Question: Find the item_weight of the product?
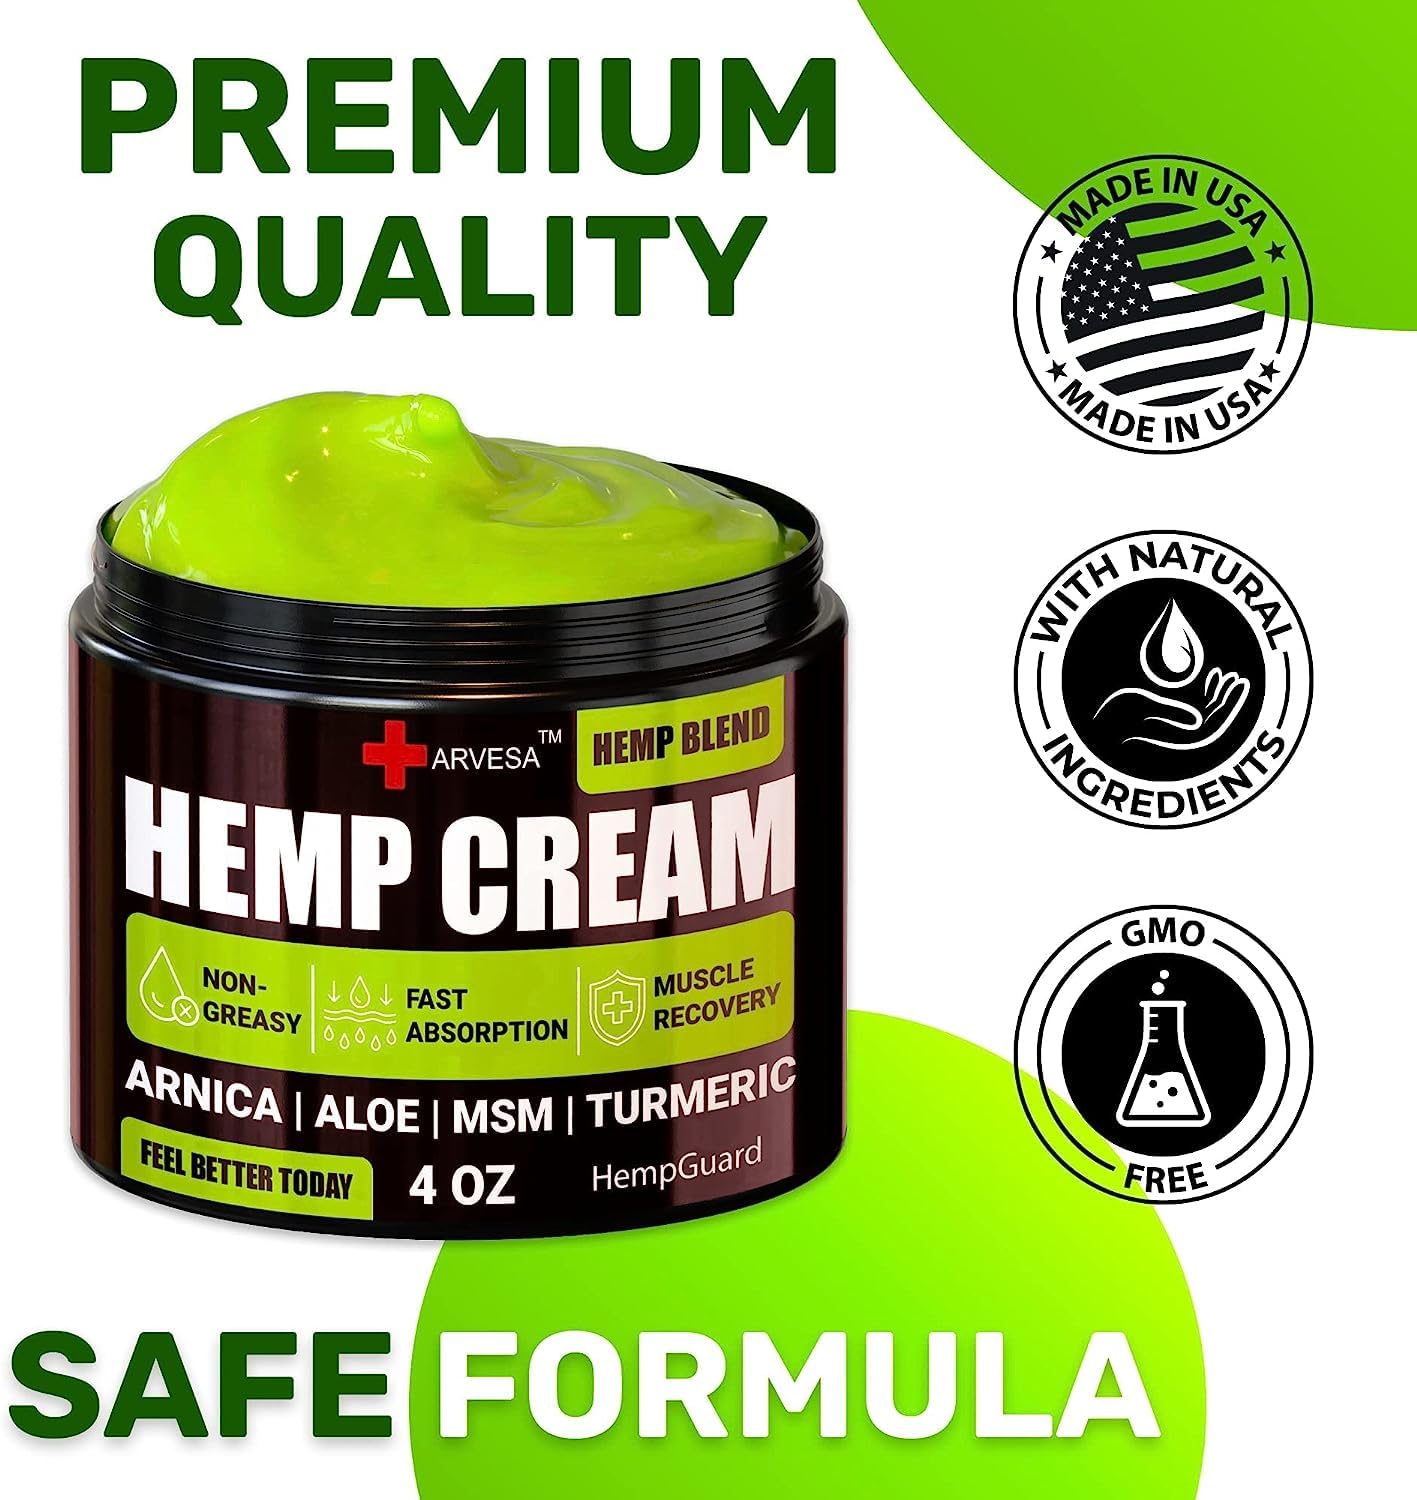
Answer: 4.0 ounce